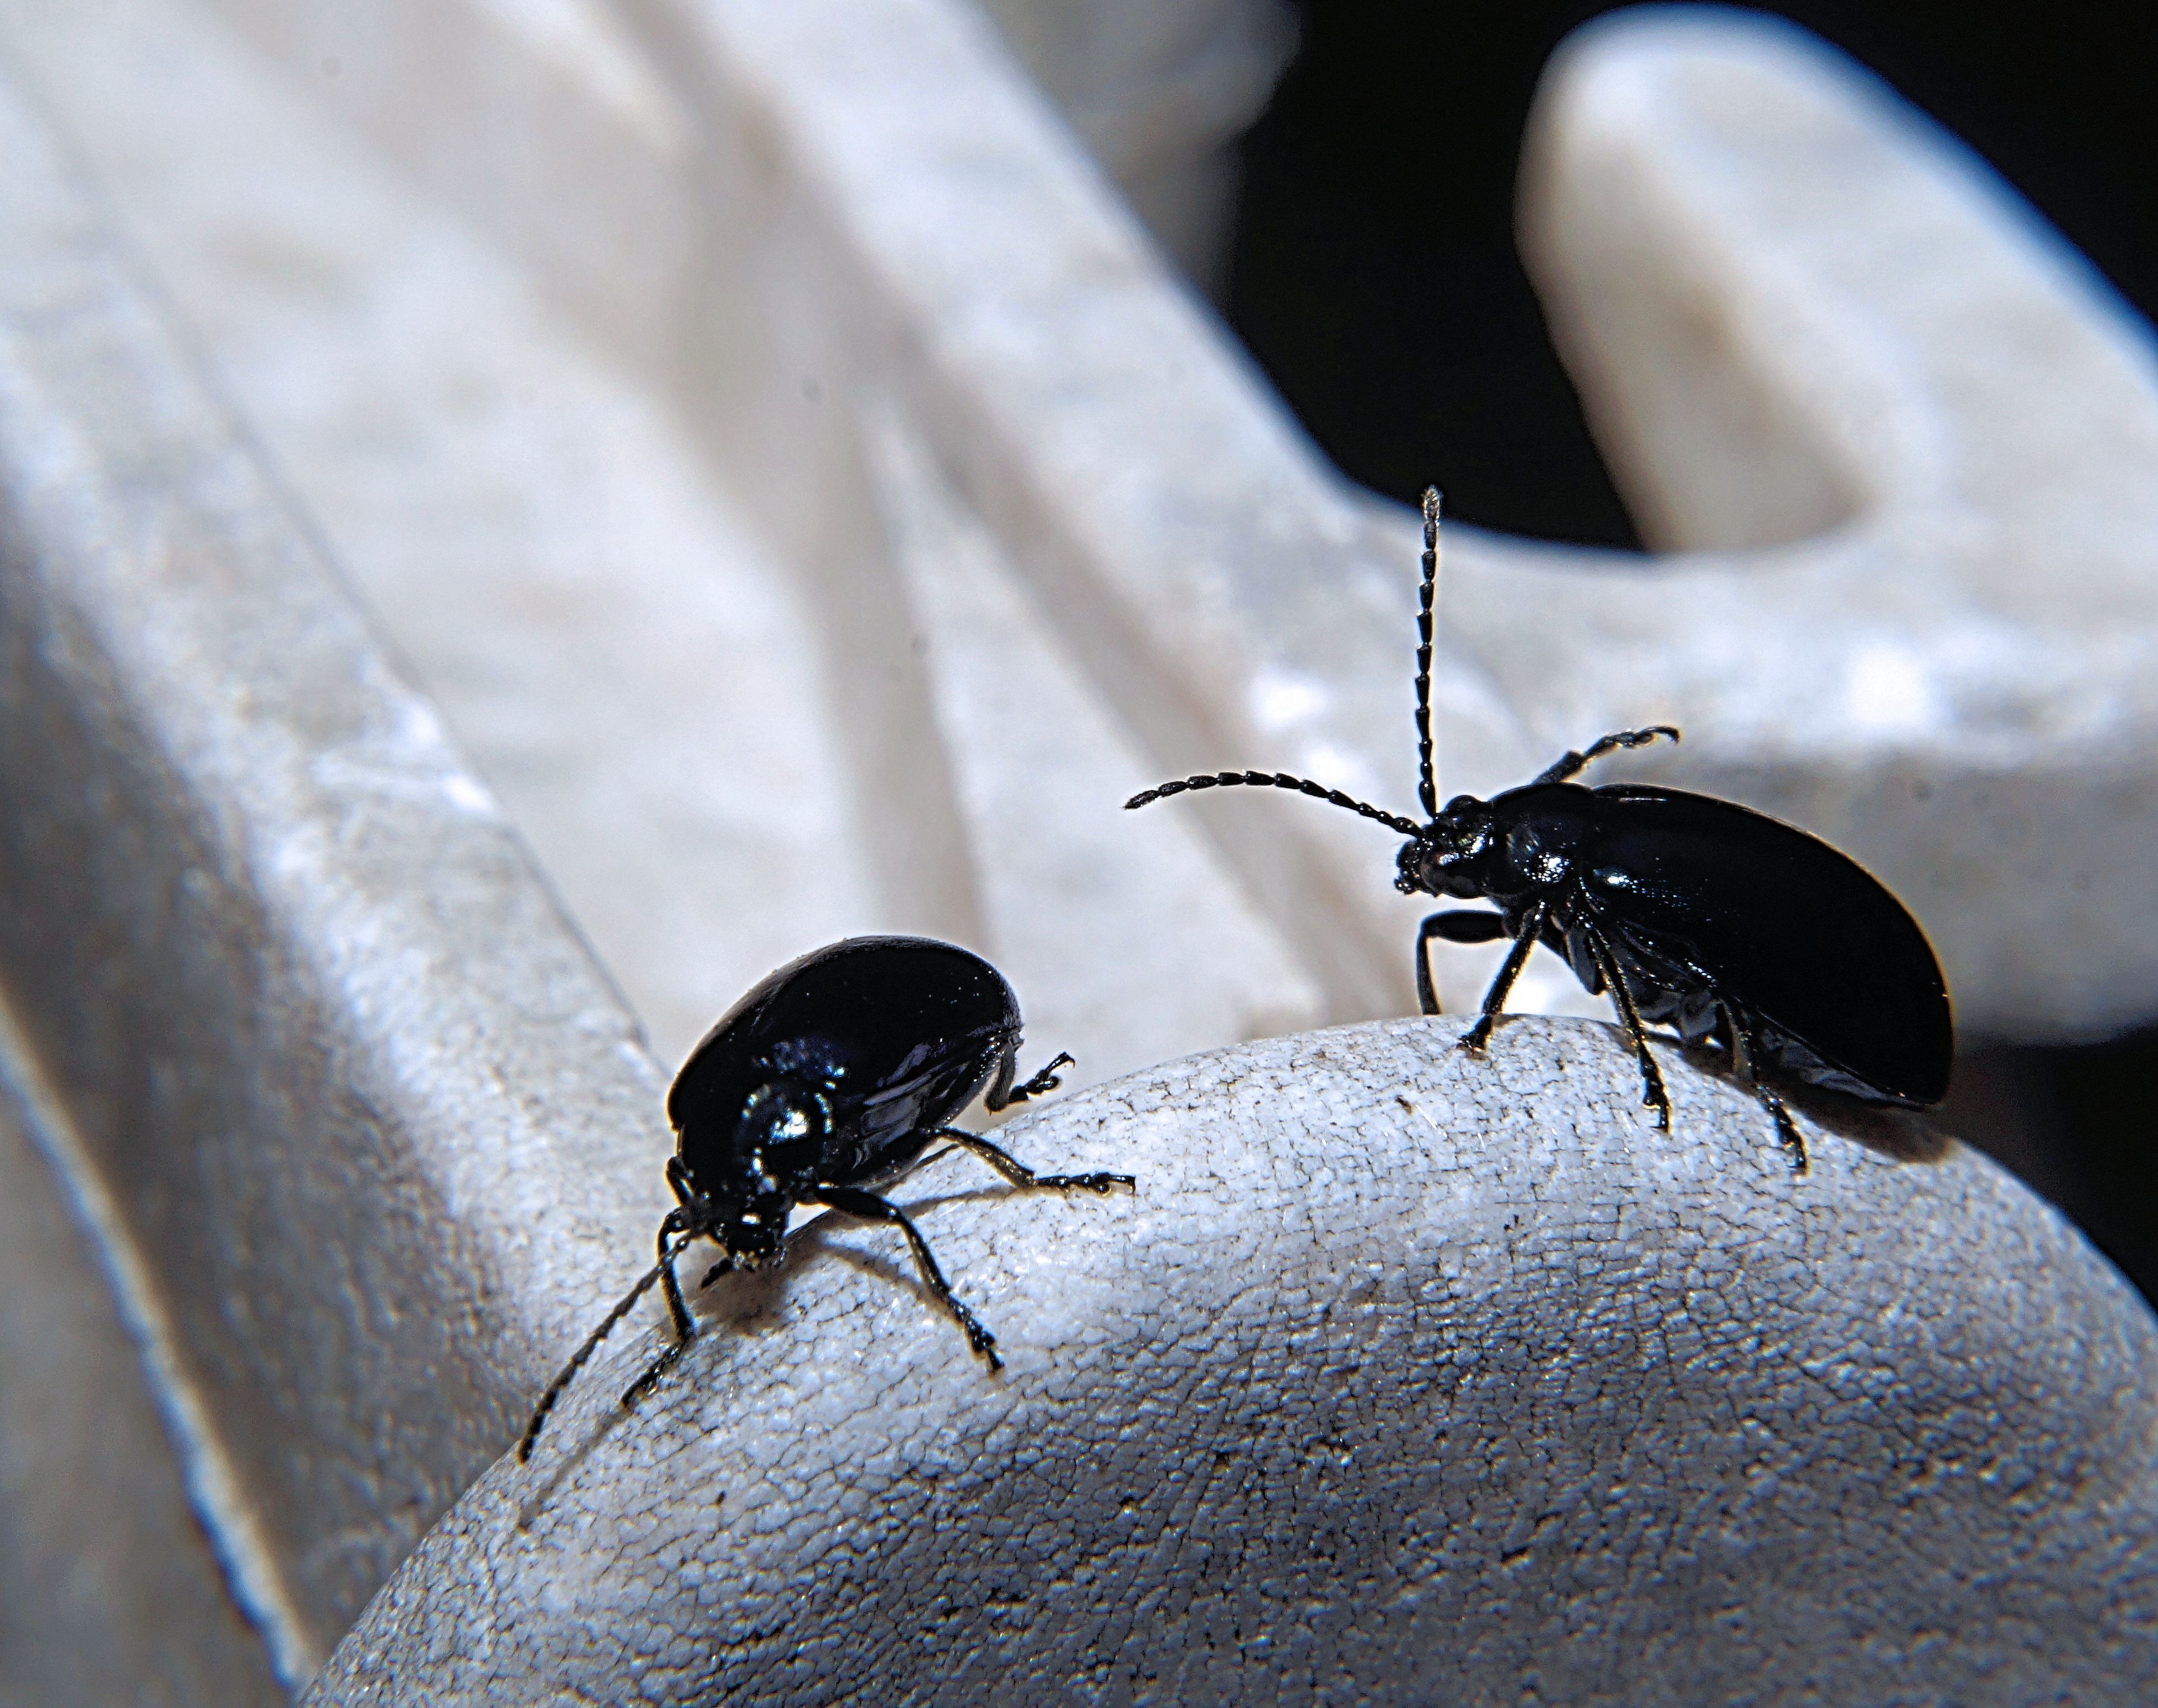
photography, fly, insect, black, close, fauna, invertebrate, close up, pest, beetle, macro photography, arthropod, probe, dung beetle, scarabs, trypetes, dung eaters